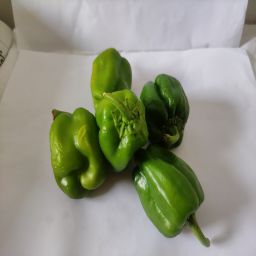
Crop: Bell Pepper
Quality: Unripe